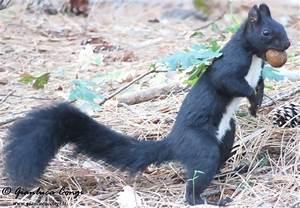
squirrel